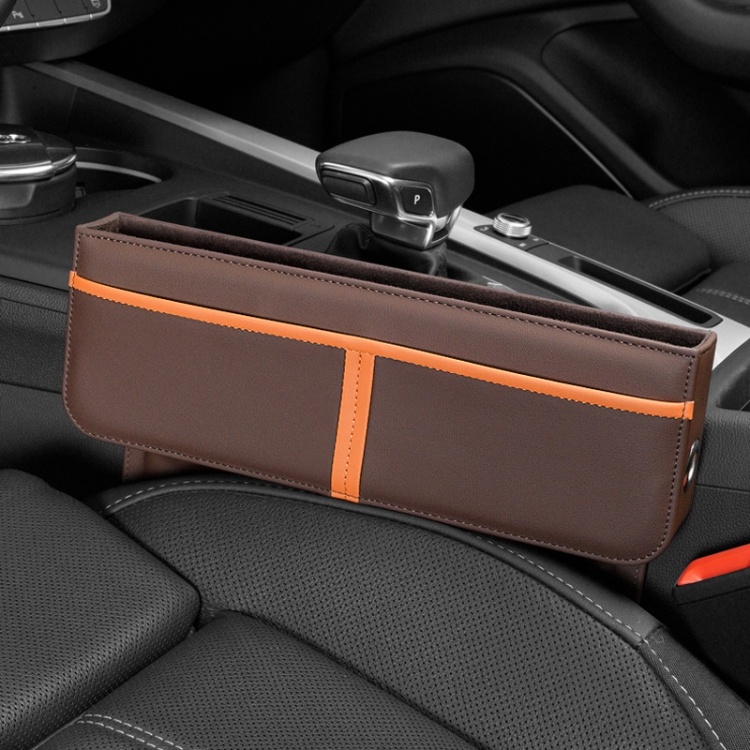
Leather Car Seat Gap Multifunctional Storage Box(Brown)
Brand: Maverick Sales
1. Material: PU+hard board 2. Reserve the hole for the data cable, place the mobile phone and charge it at the same time 3. Insert and install directly, without damaging the original car, and fill the gap between the center console and the seat 4. Large capacity design, easy to take 5. Prevent mobile phones, wallets, cigarettes, parking cards and other items from falling into the gap 6. Does not affect the function of the original car, fills the seat gap, and adjusts the seat without getting stuck 7. Built-in high-density fleece, shock absorption and sound reduction to avoid scratches 8. Dimensions: 29.5x20x4.2 cm
Category: Vehicles & Parts > Vehicle Parts & Accessories > Vehicle Storage & Cargo > Vehicle Organizers